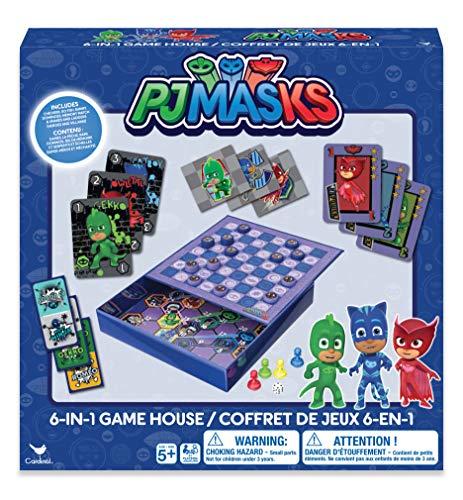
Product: Cardinal Games PJ Masks 6-in-1 Game House
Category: Toys & Games | Games & Accessories | Board Games
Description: Great gift for any fan of Pj masks.
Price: $14.99
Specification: ProductDimensions:2.2x12x11.5inches|ItemWeight:2pounds|ShippingWeight:2pounds(Viewshippingratesandpolicies)|ASIN:B07RX8RH2N|Itemmodelnumber:6053603|Manufacturerrecommendedage:5-7years